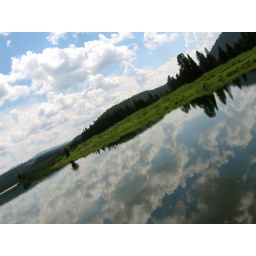
the green of the grass and the blue of the sky all perfectly reflected in a lake